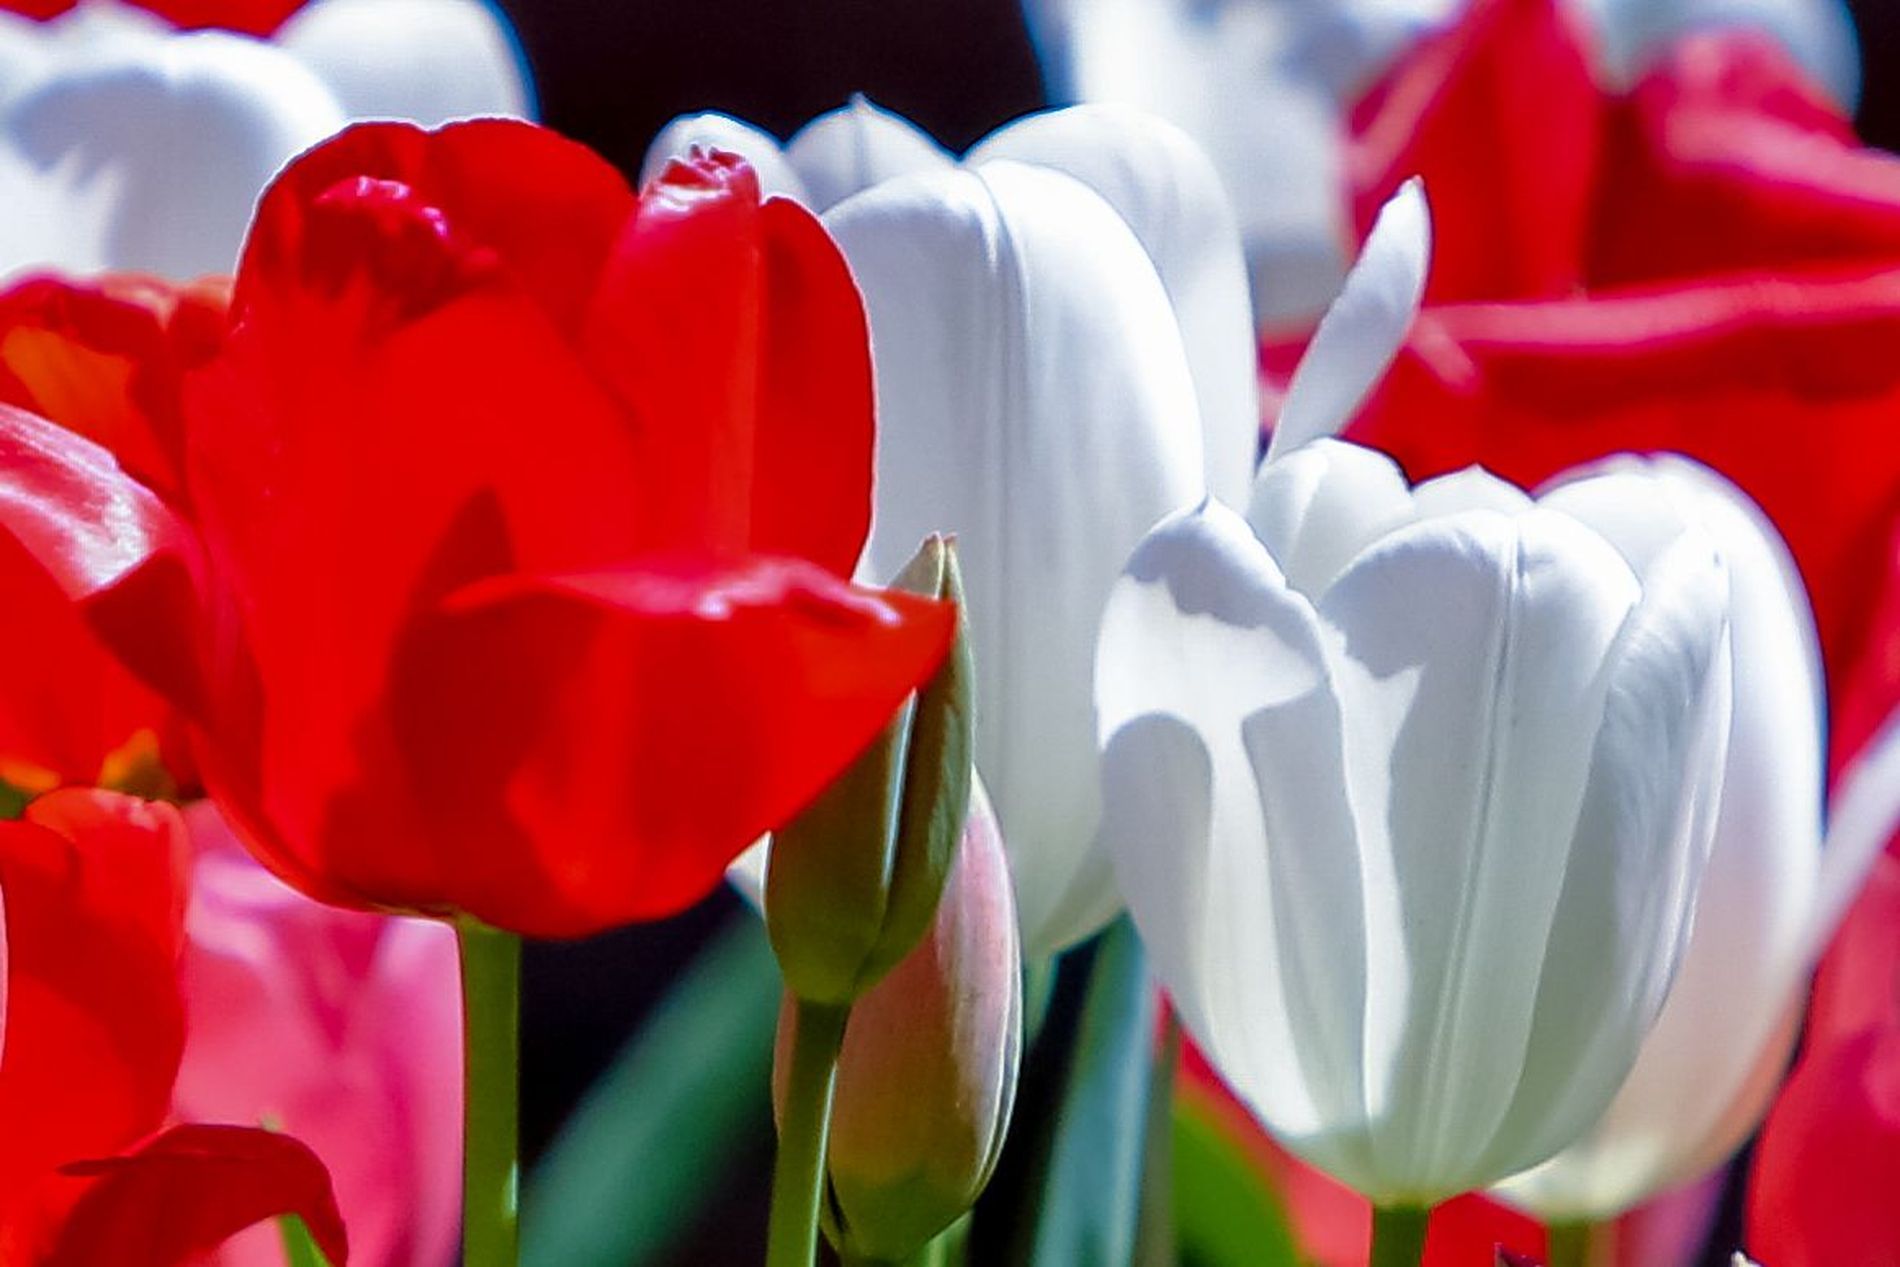
Group of Tulips
An image of a group of tulips. The foreground features tulips in full bloom, with a single tulip bud that has not opened yet. The background is full of more blurred tulips.
A close-up shot of a colorful group of tulips. The foreground features bright red and pure white tulips in full bloom, along with a single pinkish-green tulip bud that hasn't opened yet. The background is full of more blurred white and red tulips. Overall, the image is very vibrant with many bright colors, which evokes a sense of freshness and nature appreciation.
Labels: Flower, Plant, Petal, Rose, Tulip, Outdoors, Nature, Spring, Black Background, Tulips, Buds
Camera: Canon Canon EOS 5D Mark III
Lens: EF70-200mm f/2.8L IS USM, Canon EF 70-200mm f/2.8L IS
Aperture: F2.8
Exposure: 1/8000 sec
ISO: 400
Focal length: 200.0 mm